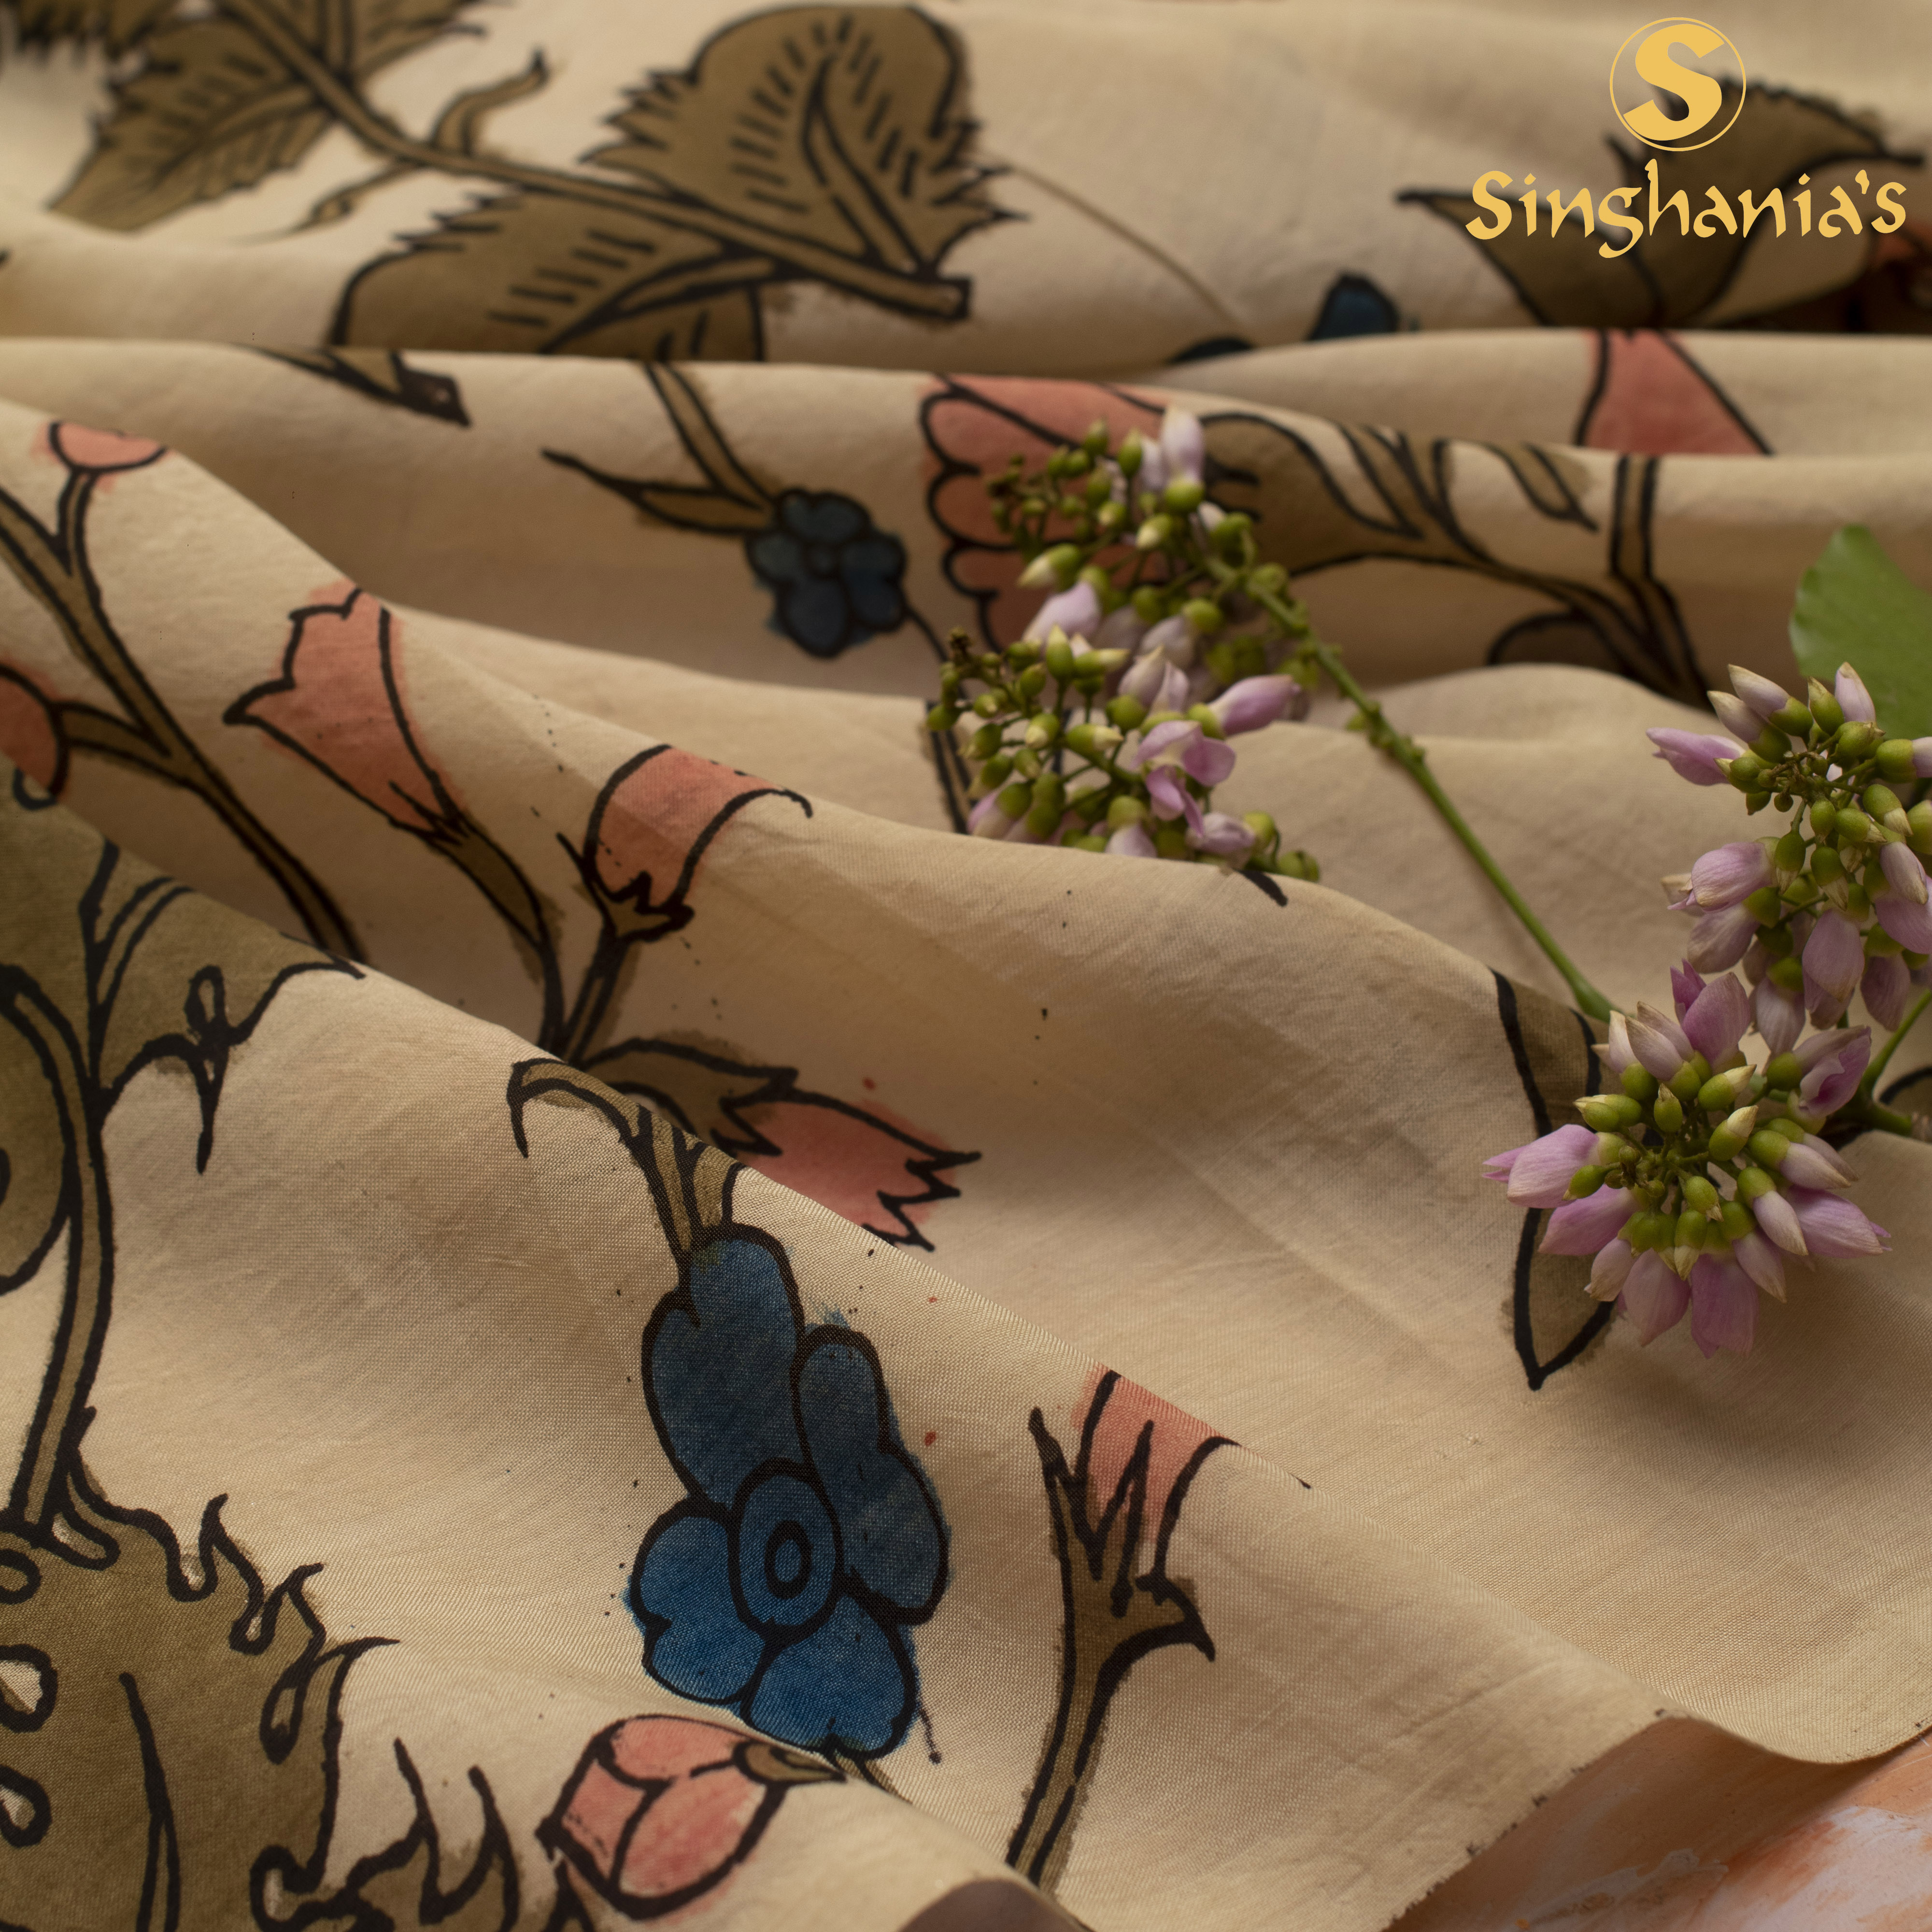
wear, textile, botany, plant, linens, flower, bed sheet, wildflower, floral design